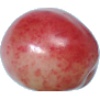
Label: cherry_rainier